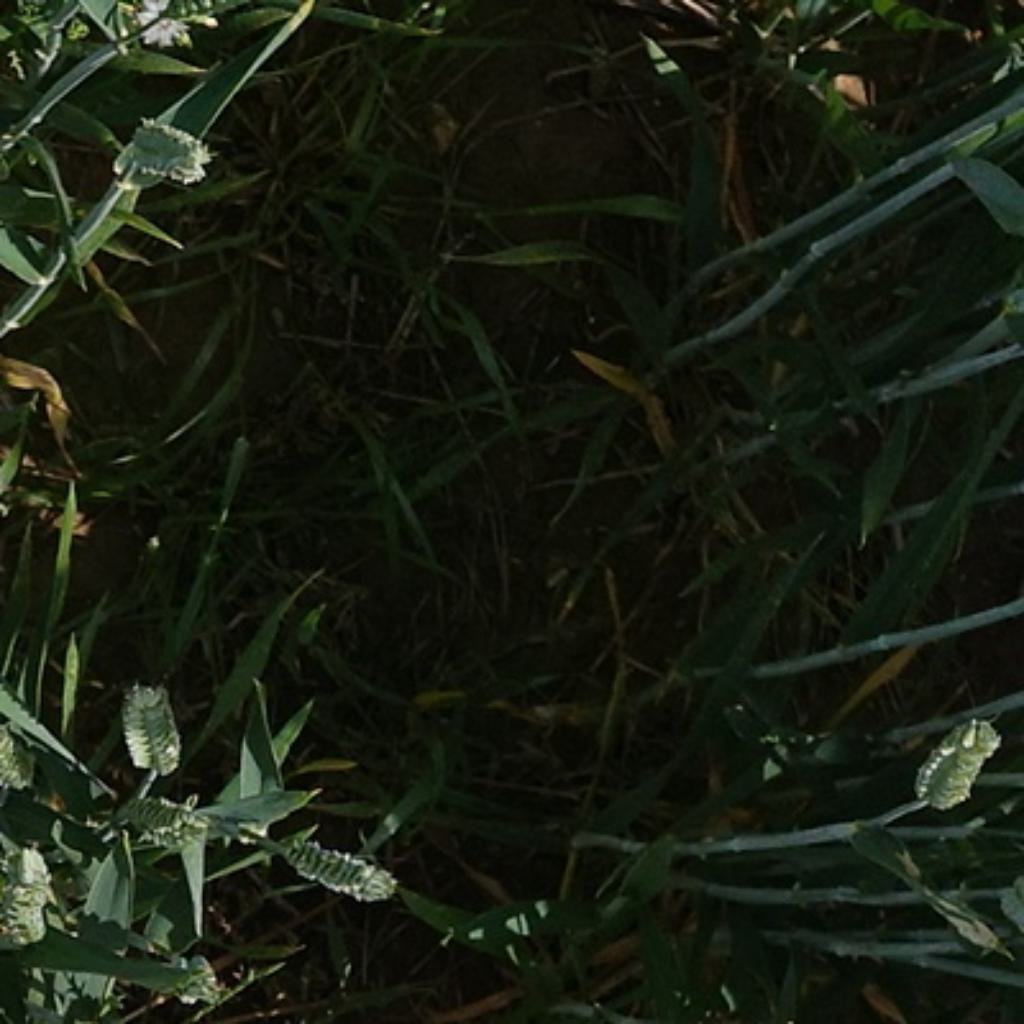
Country: France
Location: VLB
Wheat development stage: Filling